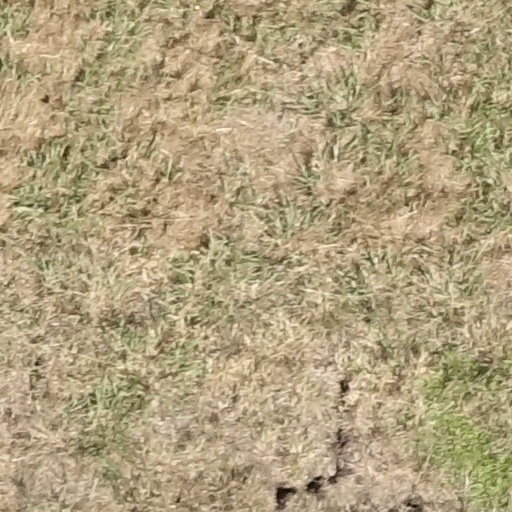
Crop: sorghum